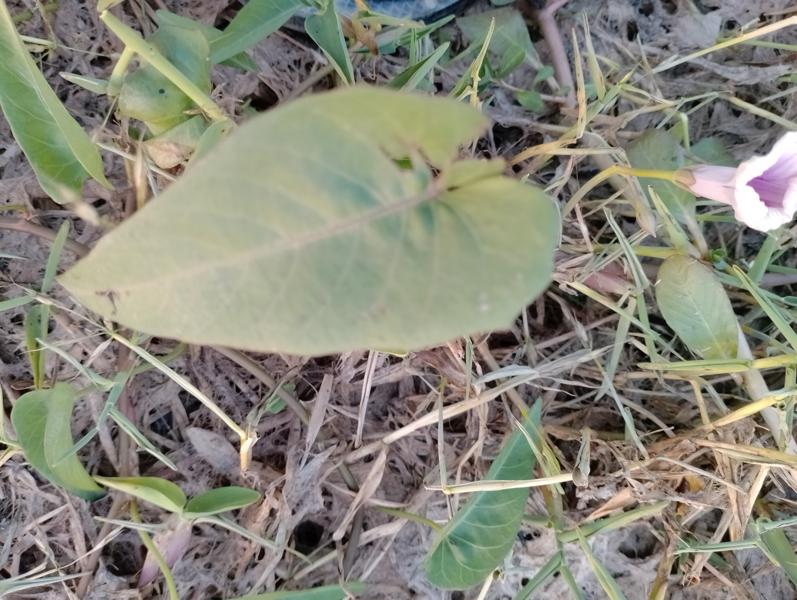
Weed species: Ipomoea aquatic